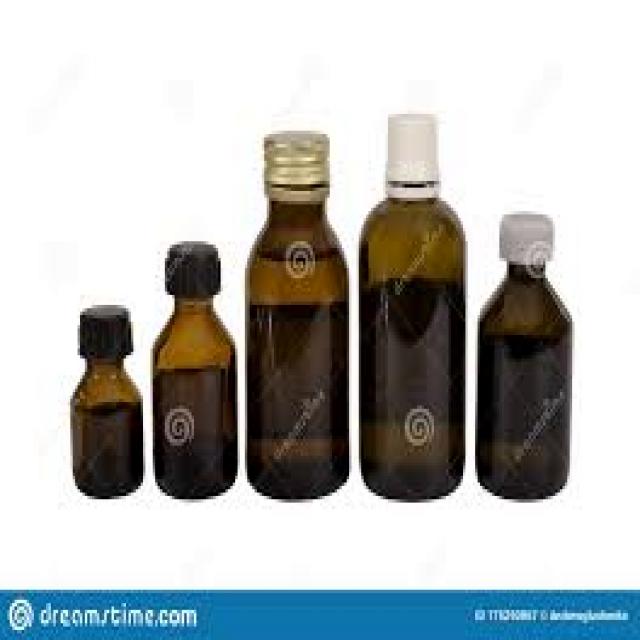
Label: Glass